CD4

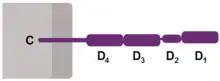
Schematic representation of CD4 receptor.

Like many cell surface receptors/markers, CD4 is a member of the immunoglobulin superfamily.